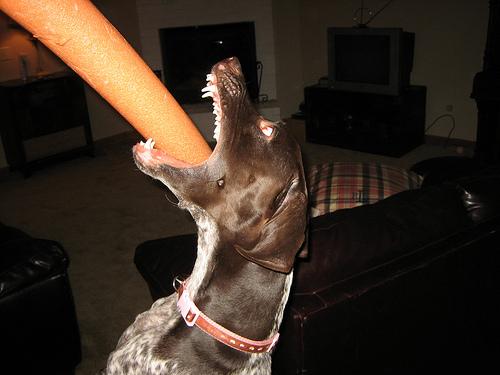
Breed: german shorthaired